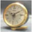
Label: clock